Creative Folkestone

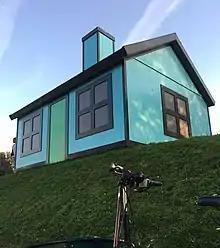
A Folkestone Triennial artwork by Richard Woods

Creative Folkestone Quarterhouse is a performing arts venue situated in the heart of Folkestone’s Creative Quarter. Quarterhouse is used for a wide range of activities with a regular programme of theatre, dance, music, film, comedy and family shows as well as live screenings from organisations including Royal National Theatre and Royal Opera House. In addition to the 250 seat capacity auditorium, (490 standing), Quarterhouse is home to both Creative Folkestone’s administrative offices and the Folkestone Triennial.